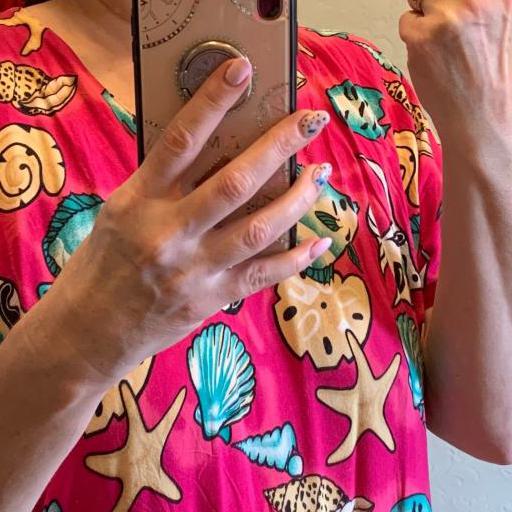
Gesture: no_gesture